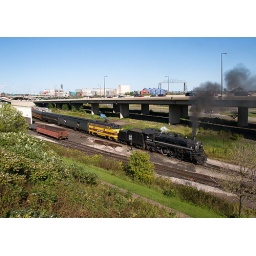
EMCO F9A 4211 is returning home after being assigned to switching the steam train while it is in Two Harbors.